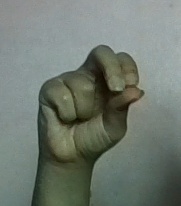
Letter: gaaf